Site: brandenburg
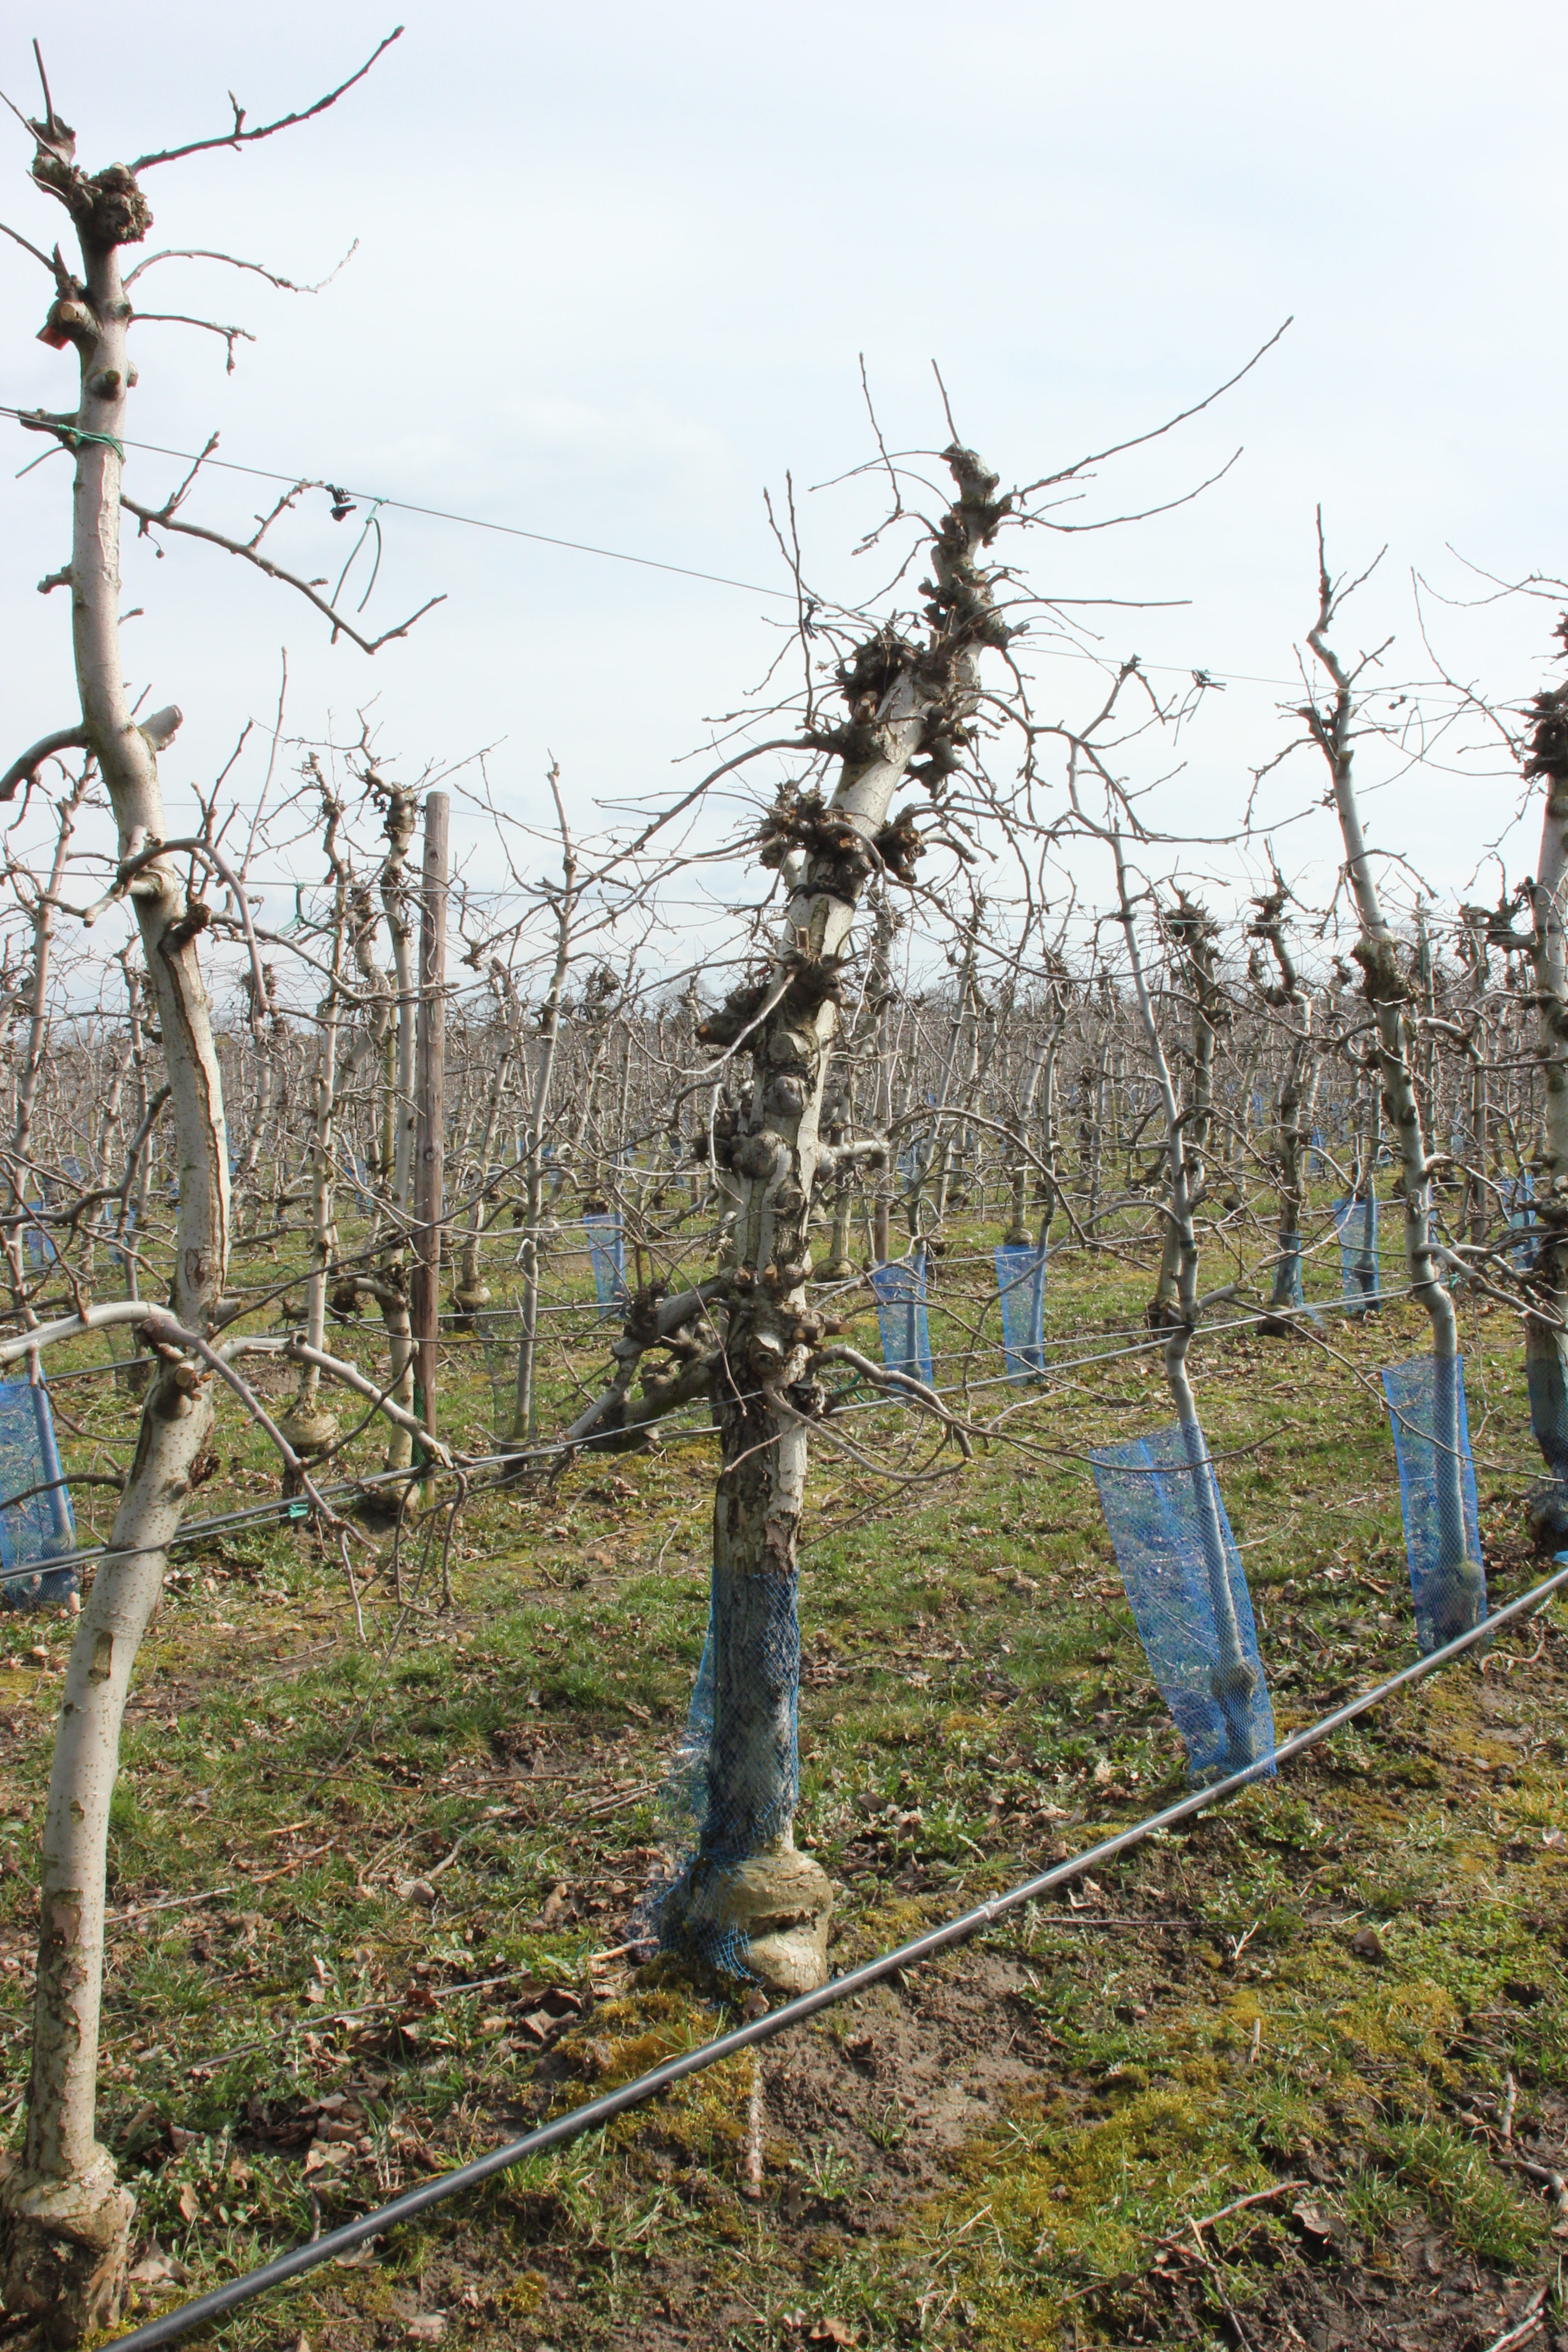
Growth stage (BBCH 01): Bud development